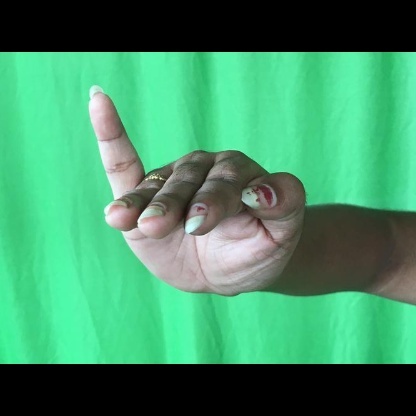
Mudra: Hamsapaksha